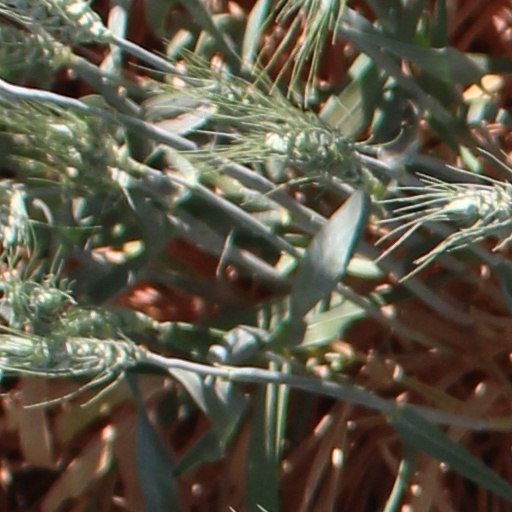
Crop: wheat